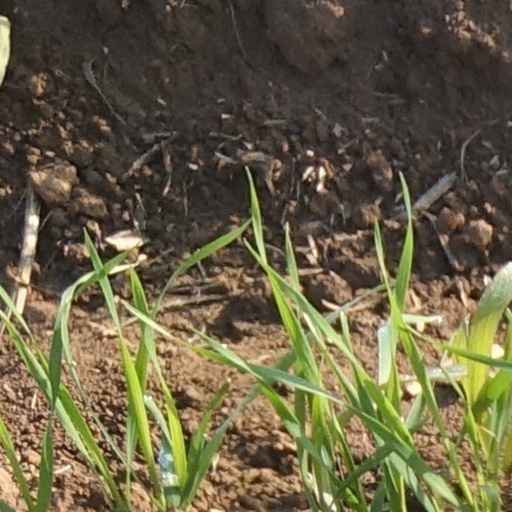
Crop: wheat